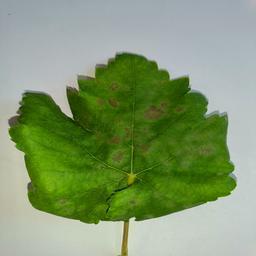
Label: Powdery Mildew